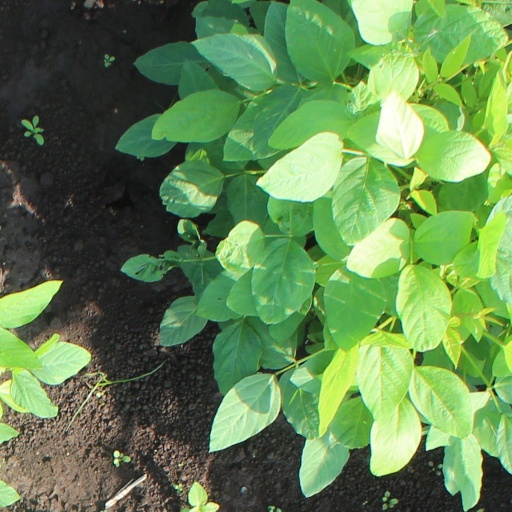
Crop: soybean